Else Lasker-Schüler

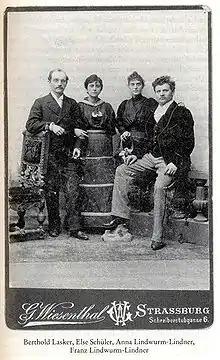

Lasker-Schüler's first prose work, "Das Peter-Hille-Buch", was published in 1906, after the death of Hille, one of her closest friends. In 1907, she published the prose collection "Die Nächte der Tino von Bagdad", followed by the play "Die Wupper" in 1909, which was not performed until later. A volume of poetry called "Meine Wunder", published in 1911, established Lasker-Schüler as the leading female representative of German Expressionism.